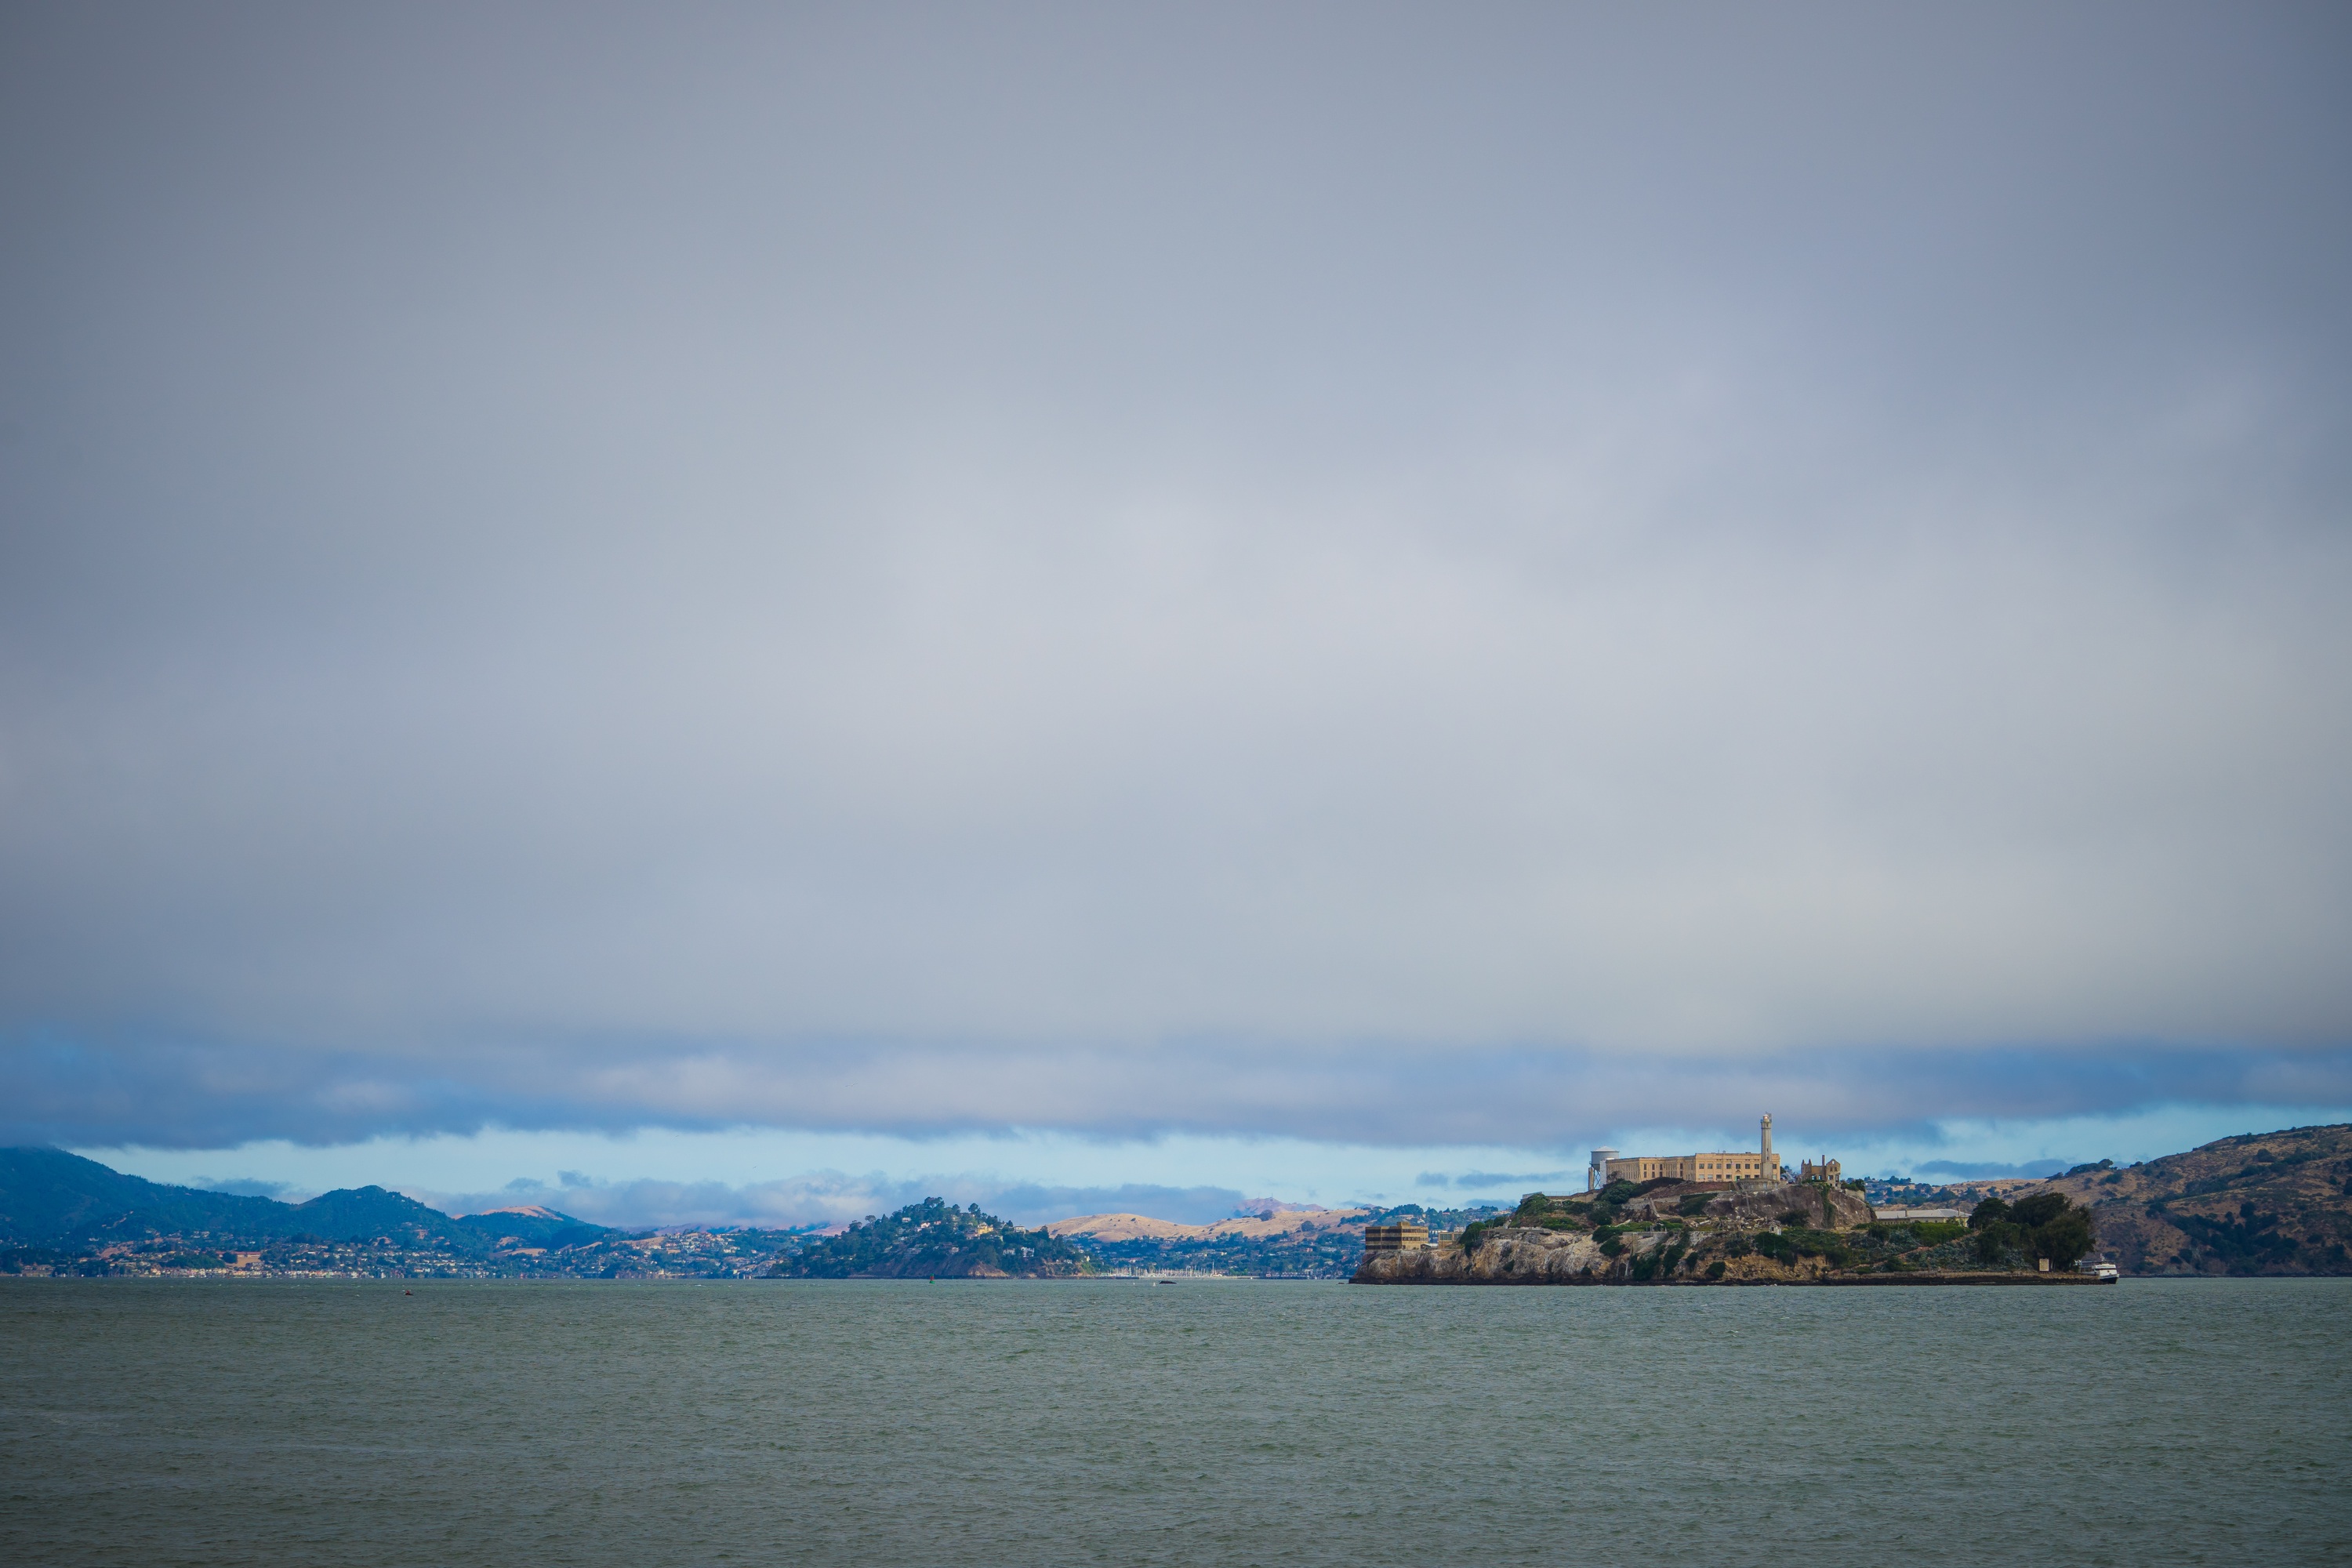
sea, coast, ocean, horizon, mountain, cloud, sky, morning, shore, lake, dawn, dusk, vehicle, bay, reservoir, body of water, atmospheric phenomenon, atmosphere of earth